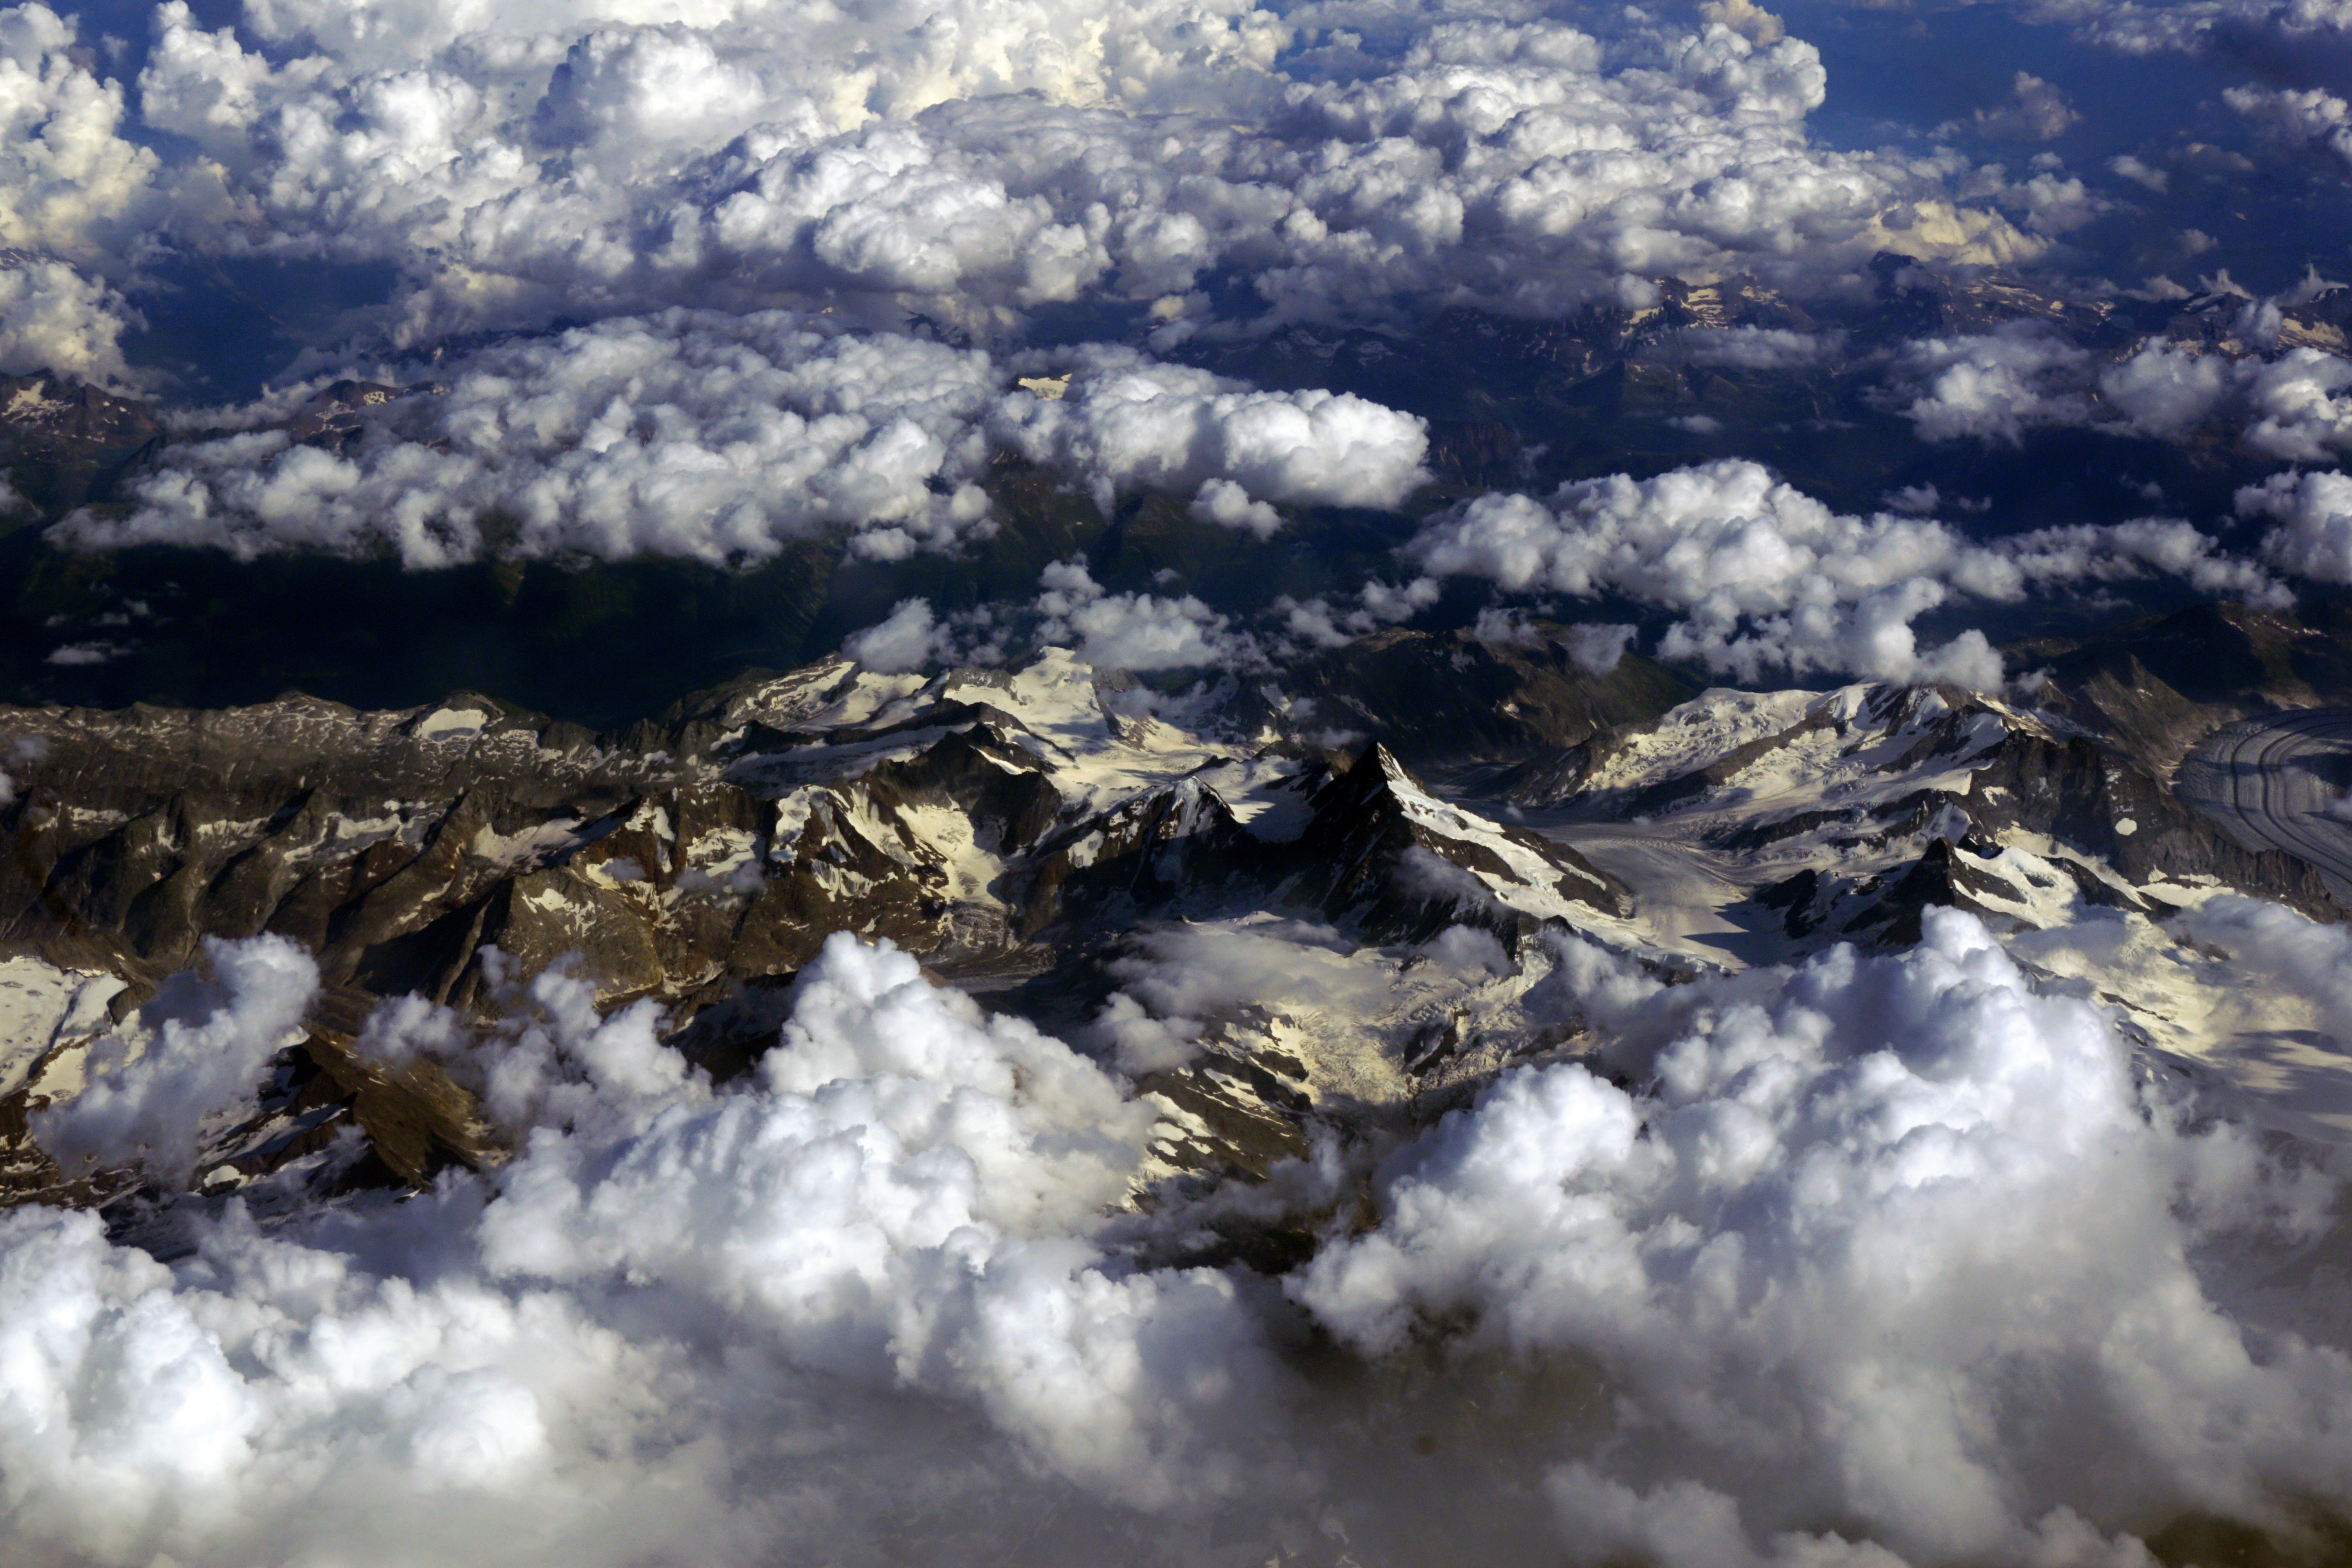
sky, cloud, daytime, cumulus, atmosphere, meteorological phenomenon, earth, photography, world, space, aerial photography